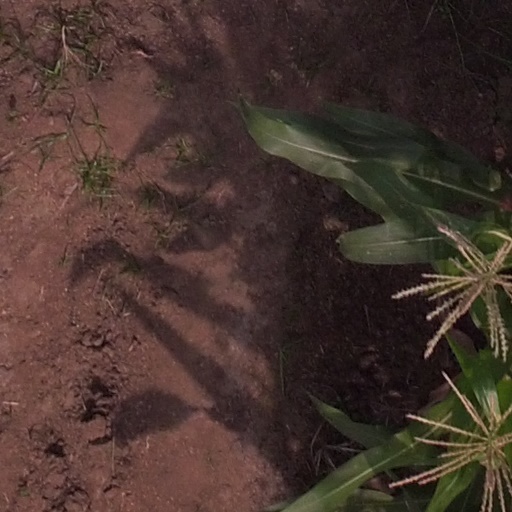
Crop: maize; corn